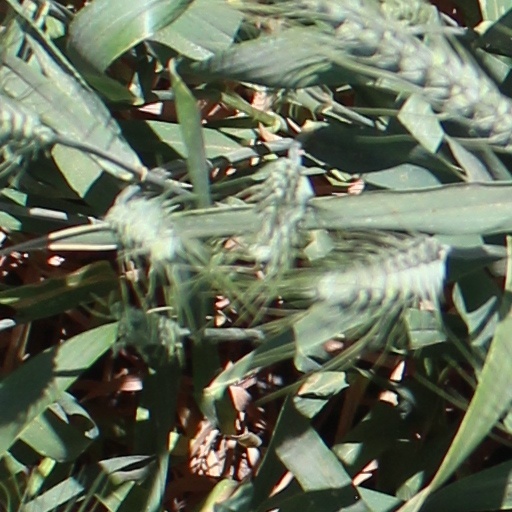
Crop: wheat